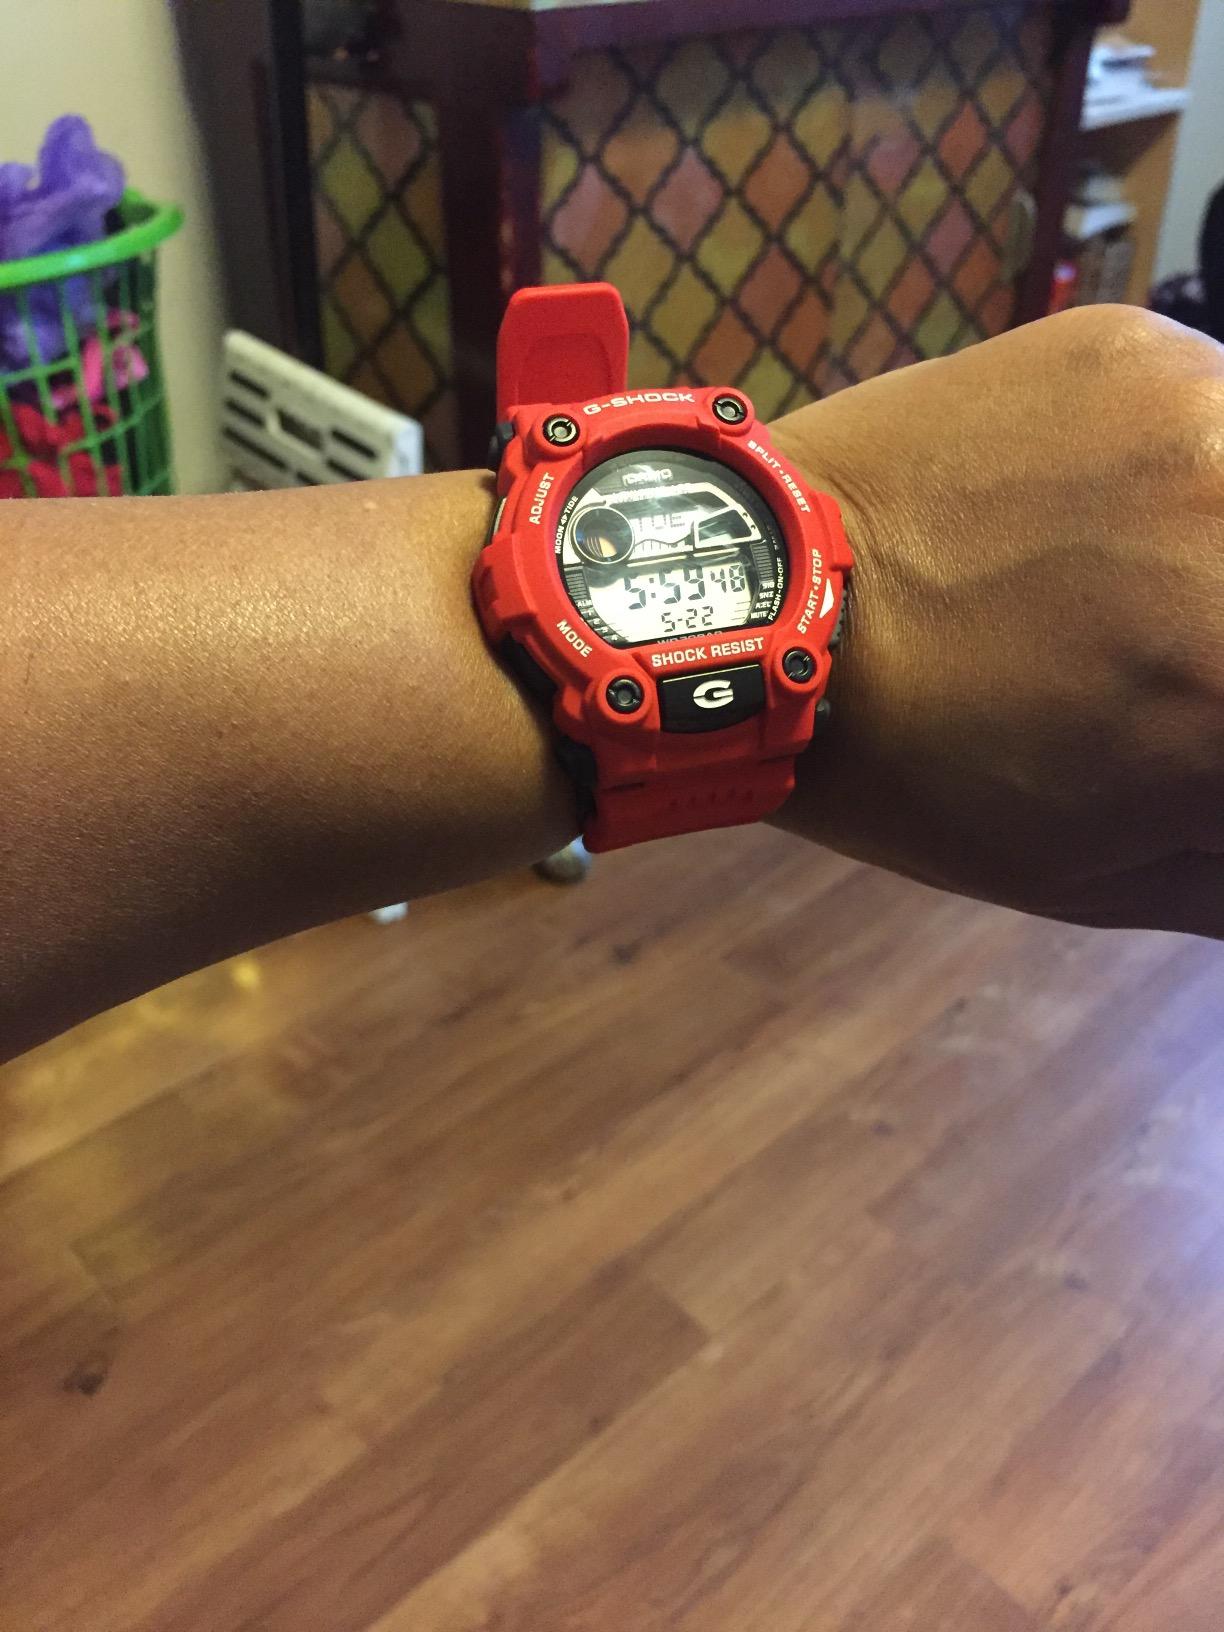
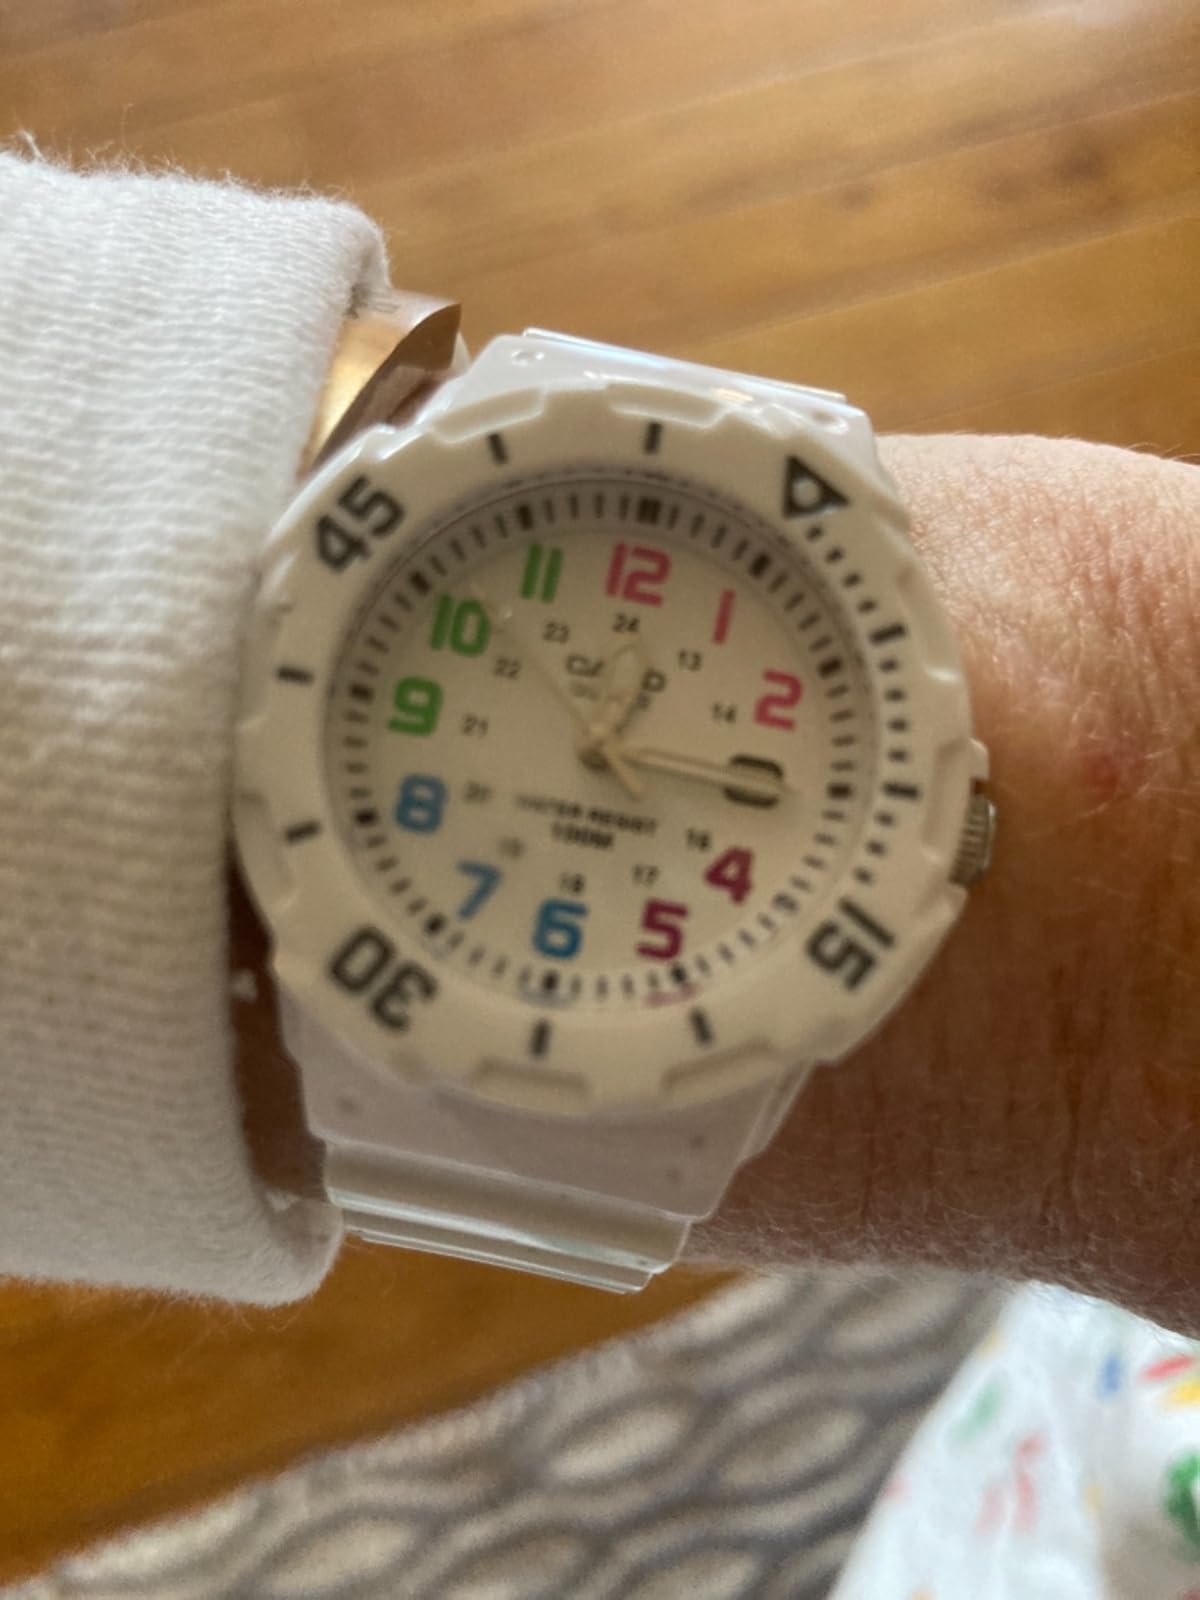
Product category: accessories_watch
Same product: no